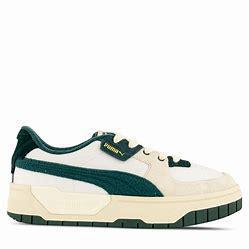
Brand: Puma
Model: Cali